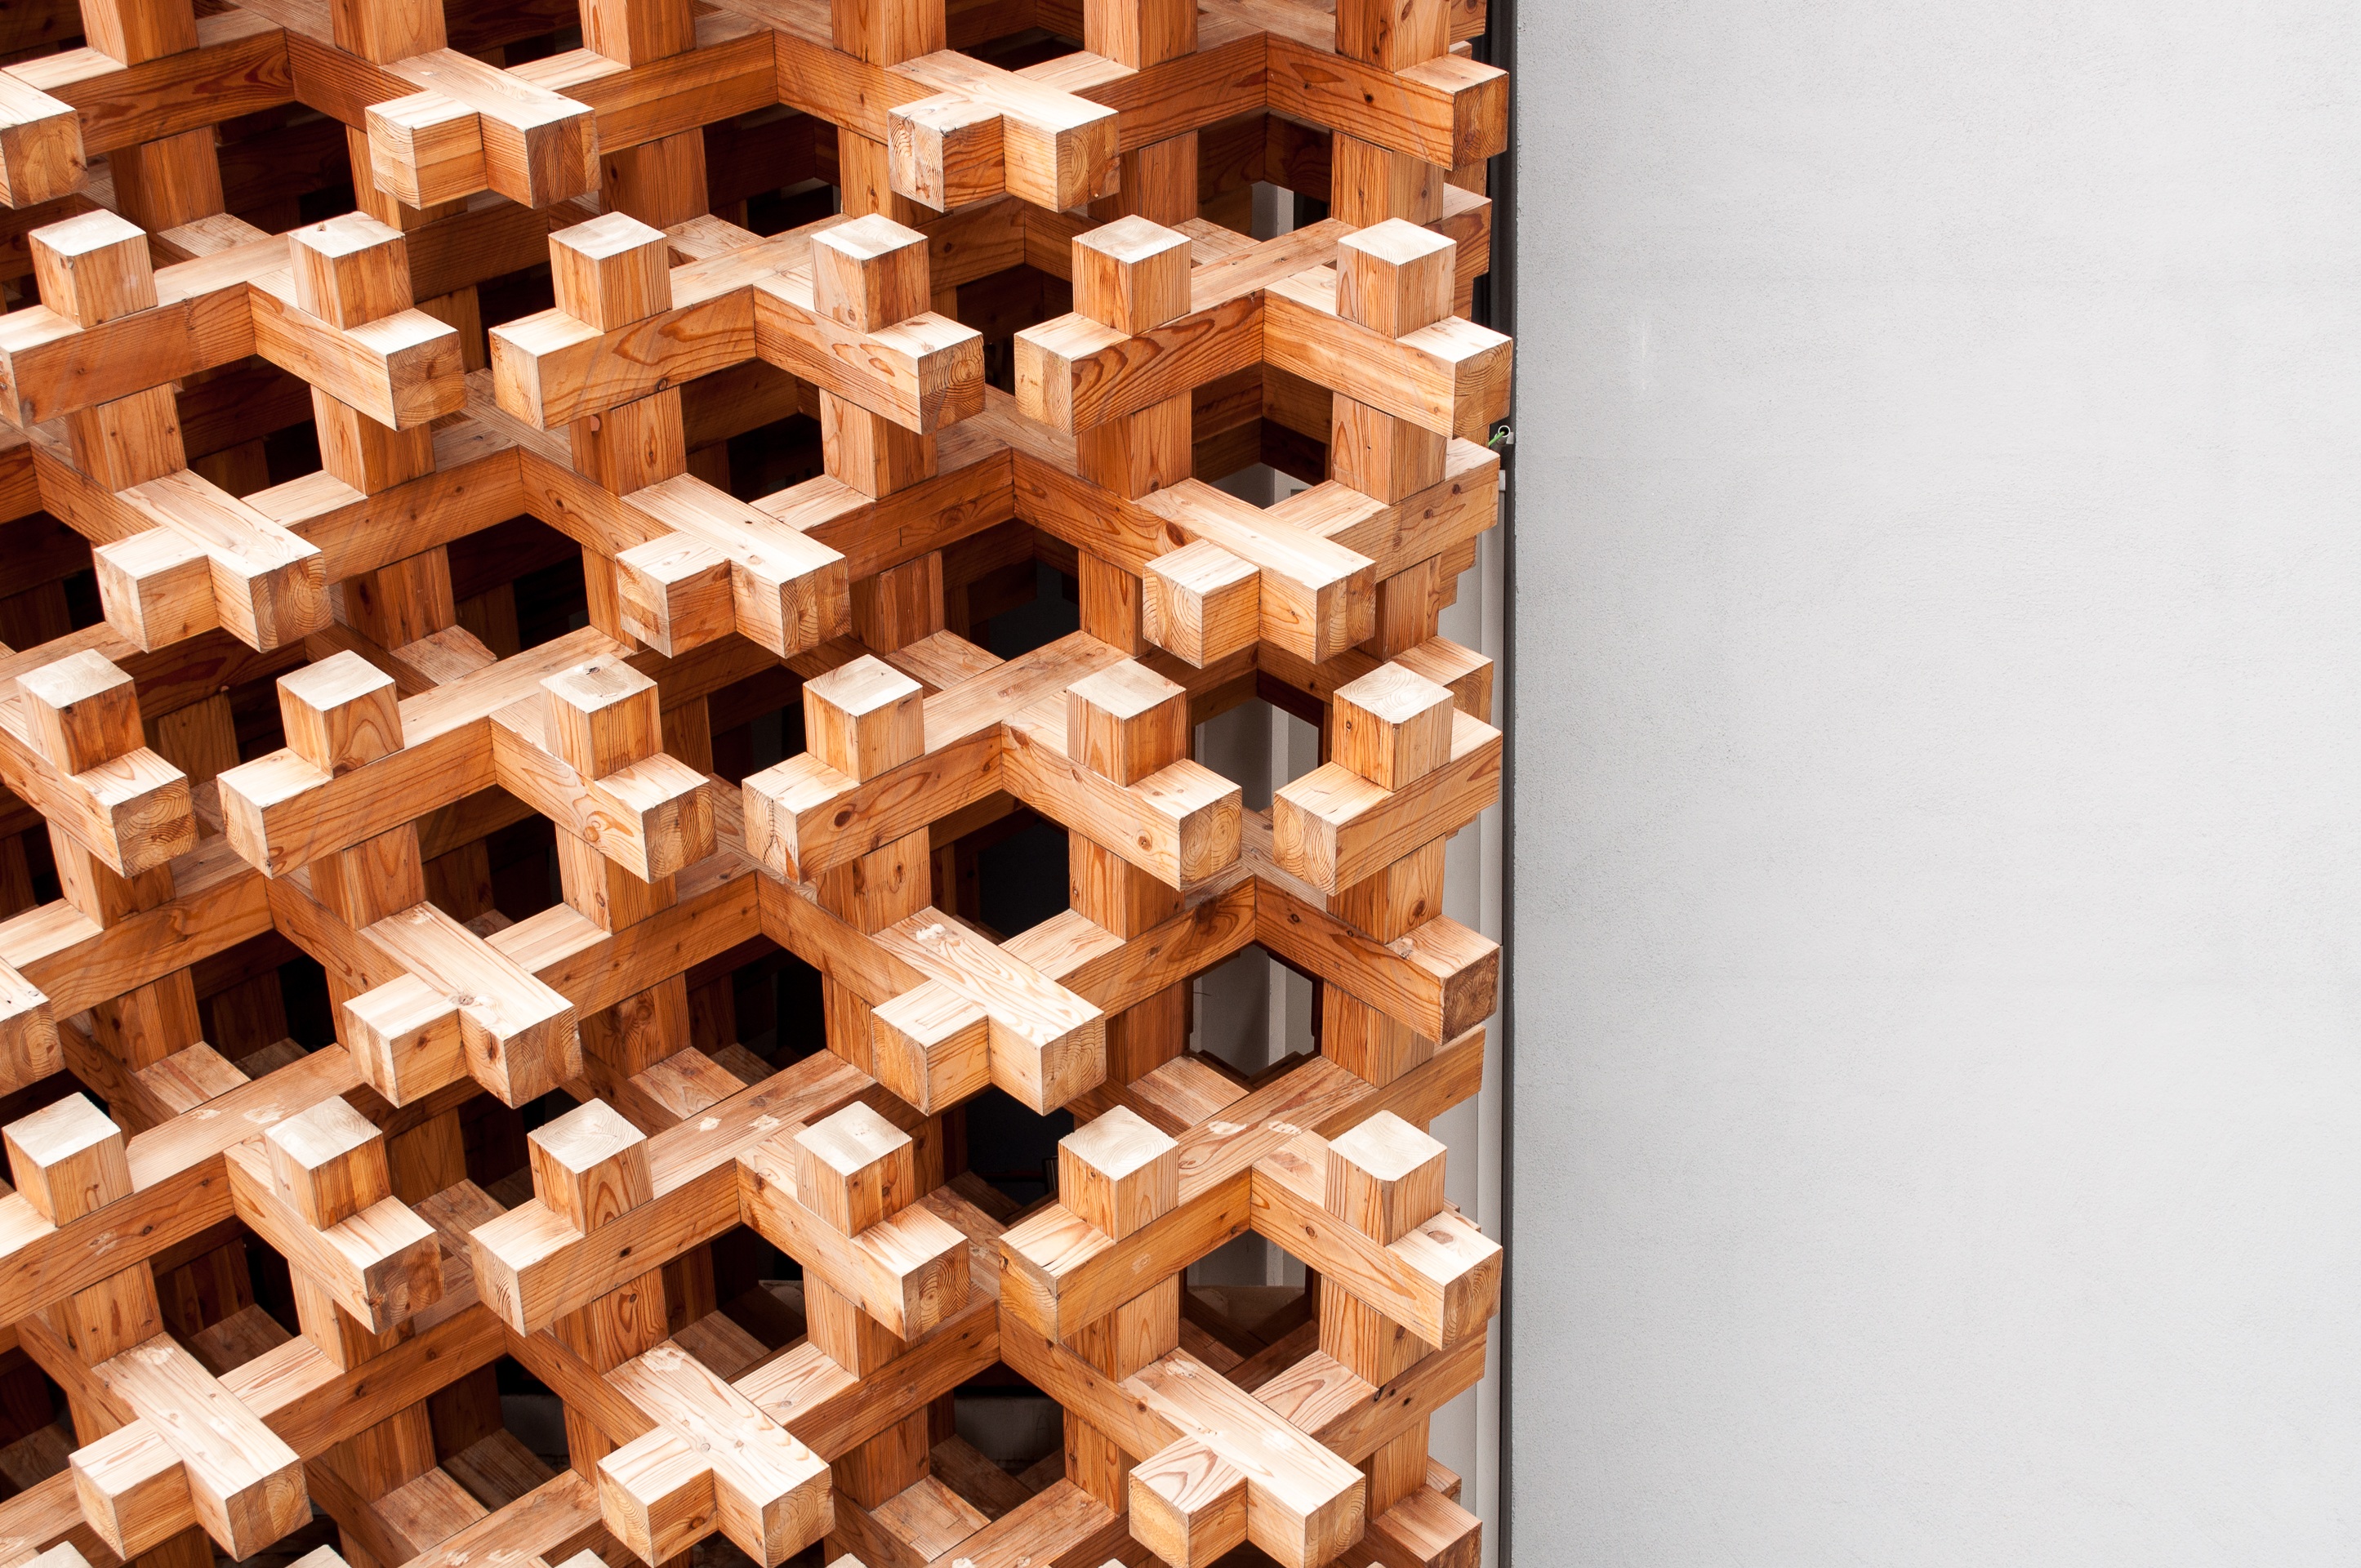
wood, texture, floor, wall, pattern, brown, tile, japan, brick, material, circle, interior design, art, shadows, design, mosaic, pavilion, milan, exhibition, shape, flooring, coating